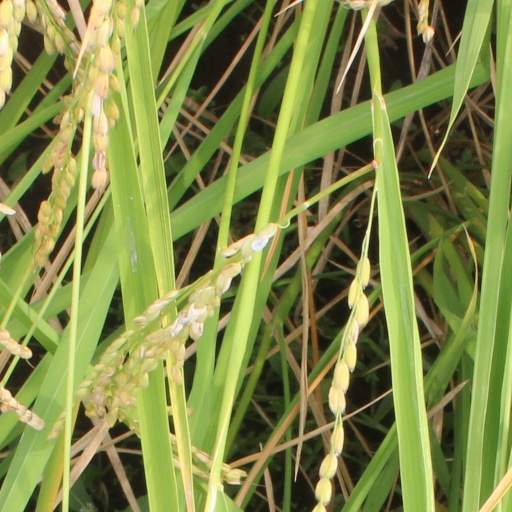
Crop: rice